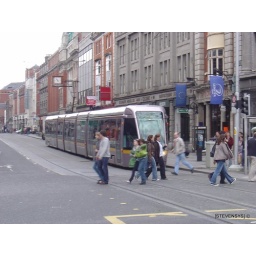
train in dublin road